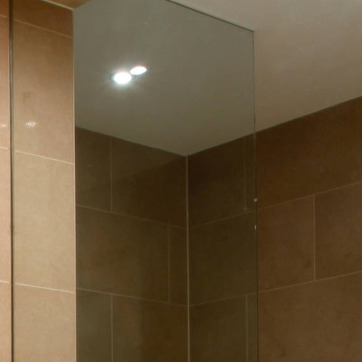
Material: mirror